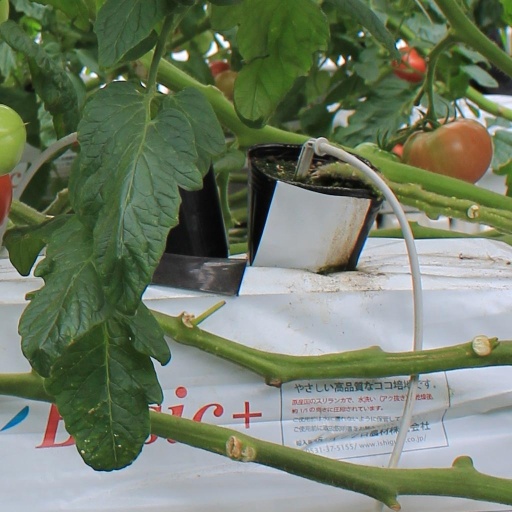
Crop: tomato